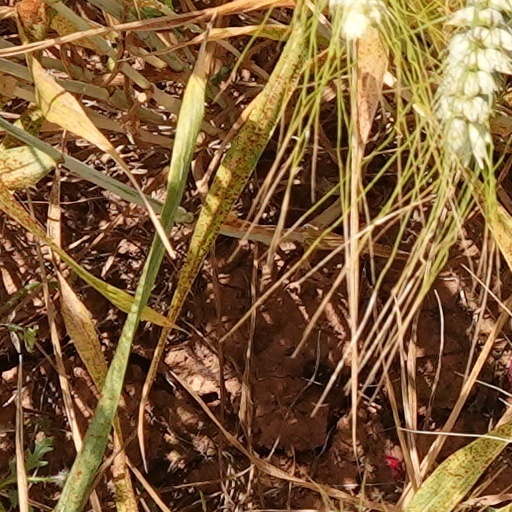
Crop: wheat